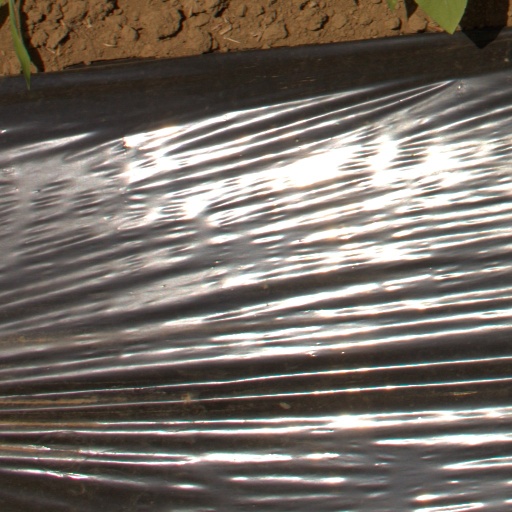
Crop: Jerusalem artichoke